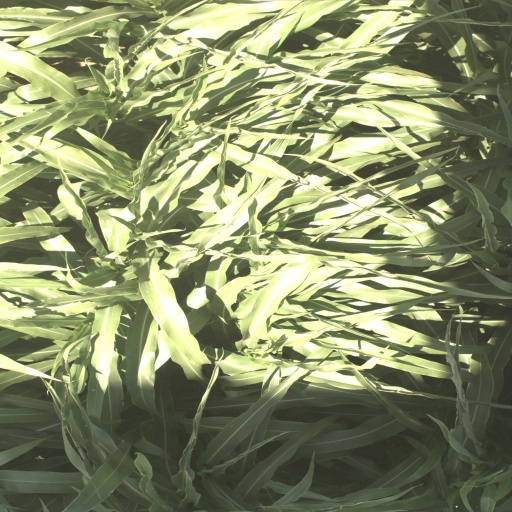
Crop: sorghum